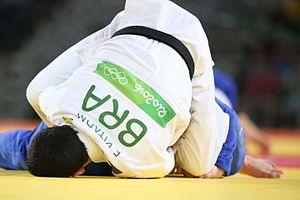
Compétitions en judo aux Jeux olympiques de 2016